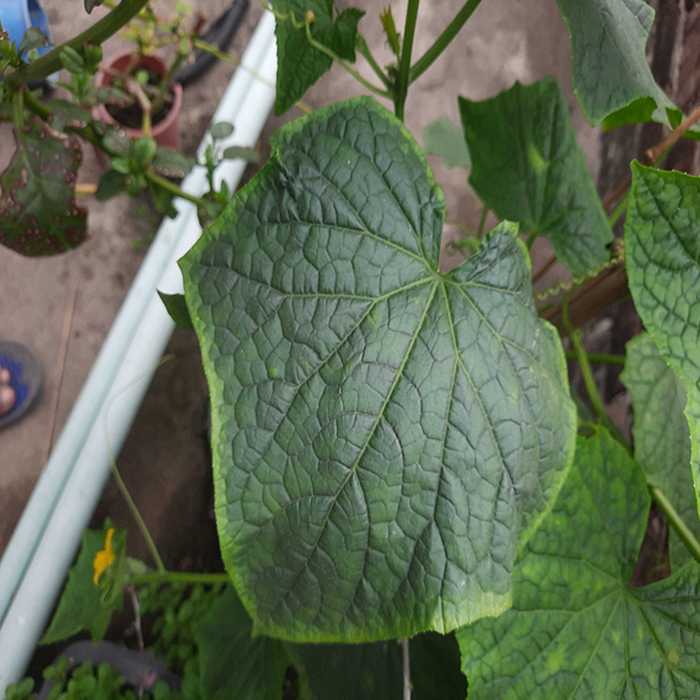
Plant: Cucumber
Label: Fresh leaf